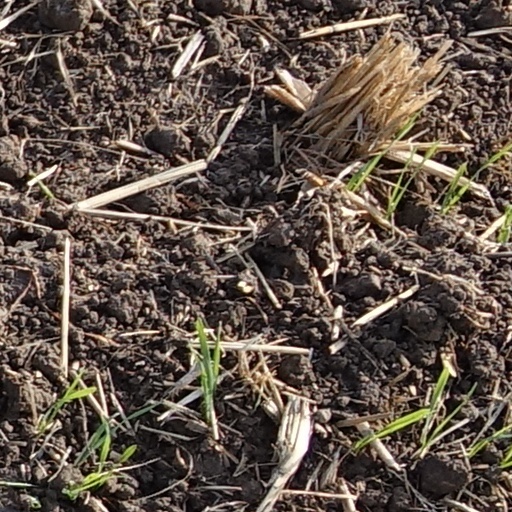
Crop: wheat